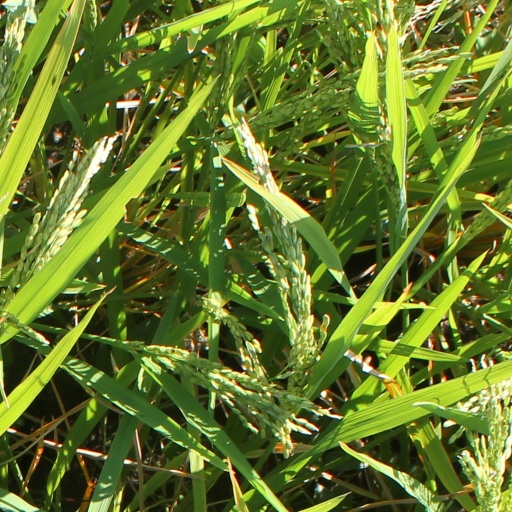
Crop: rice